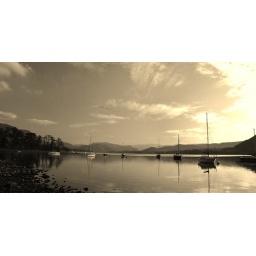
Ullswater in the lake district i know the sky is blown on the right but i like it